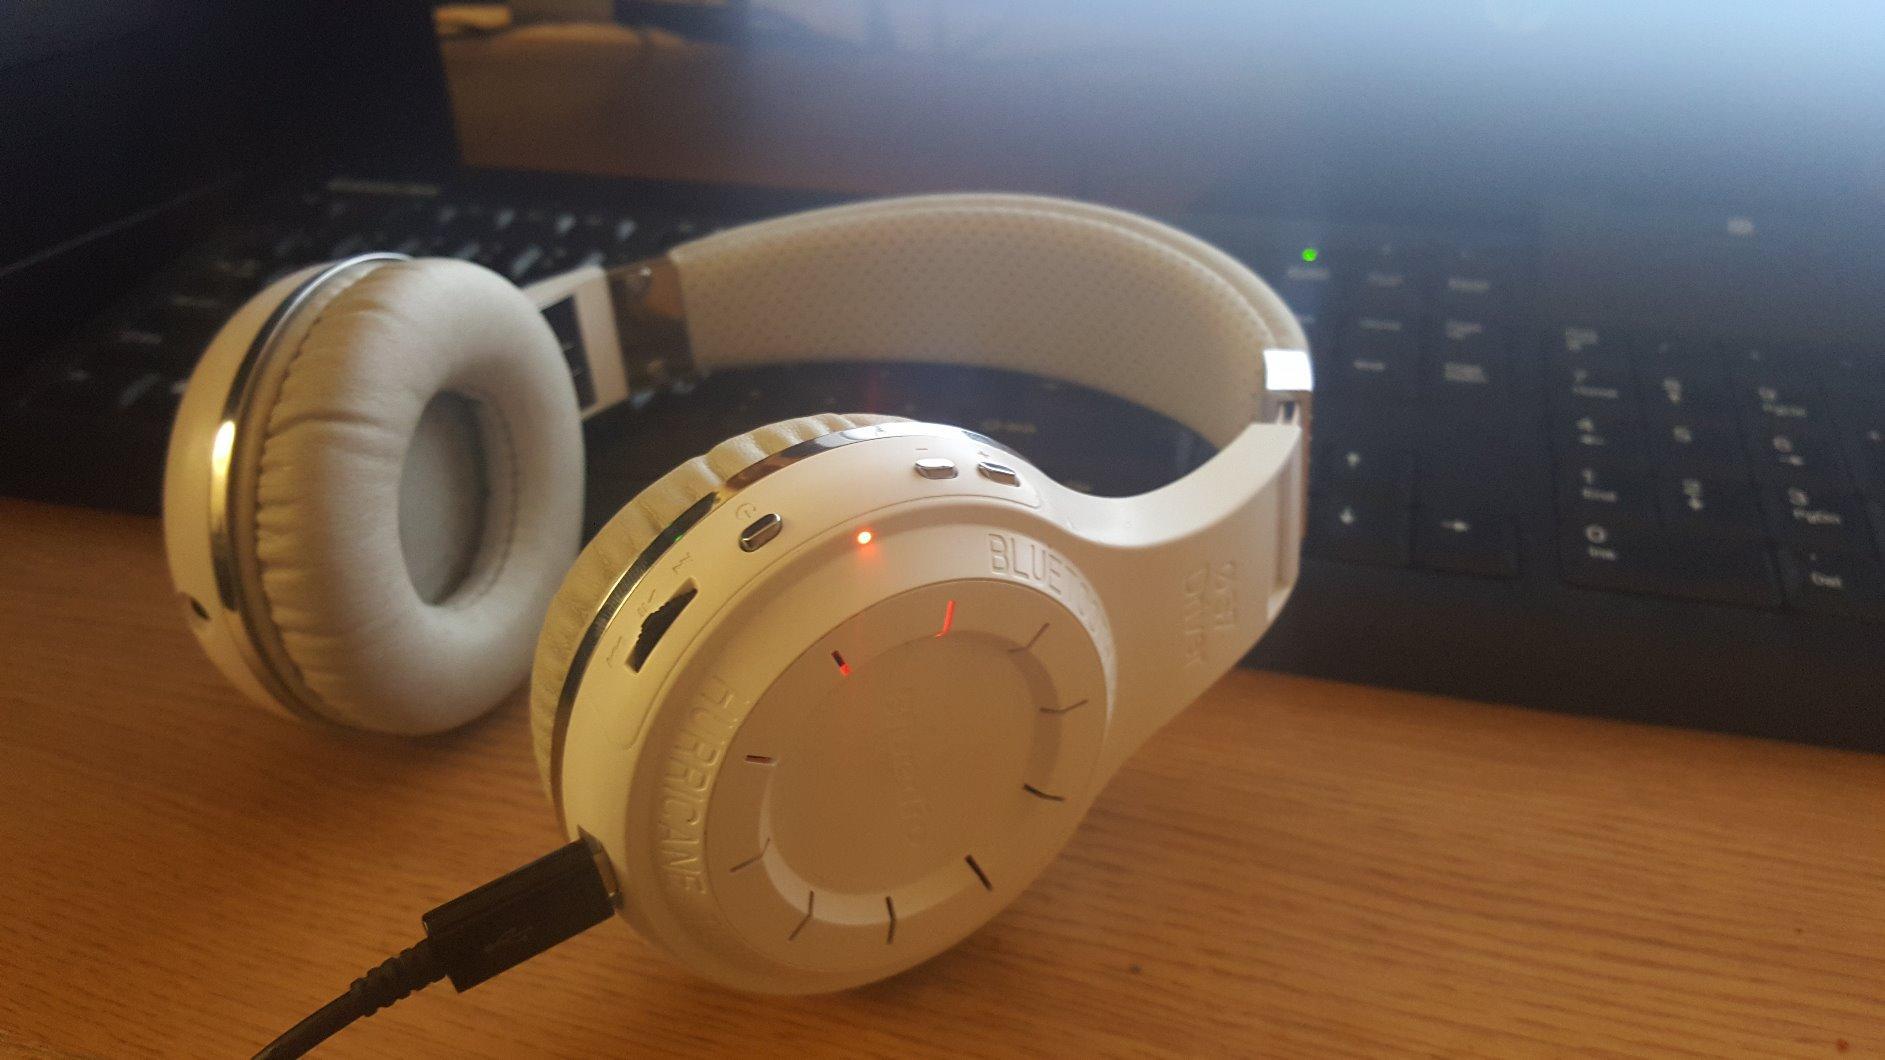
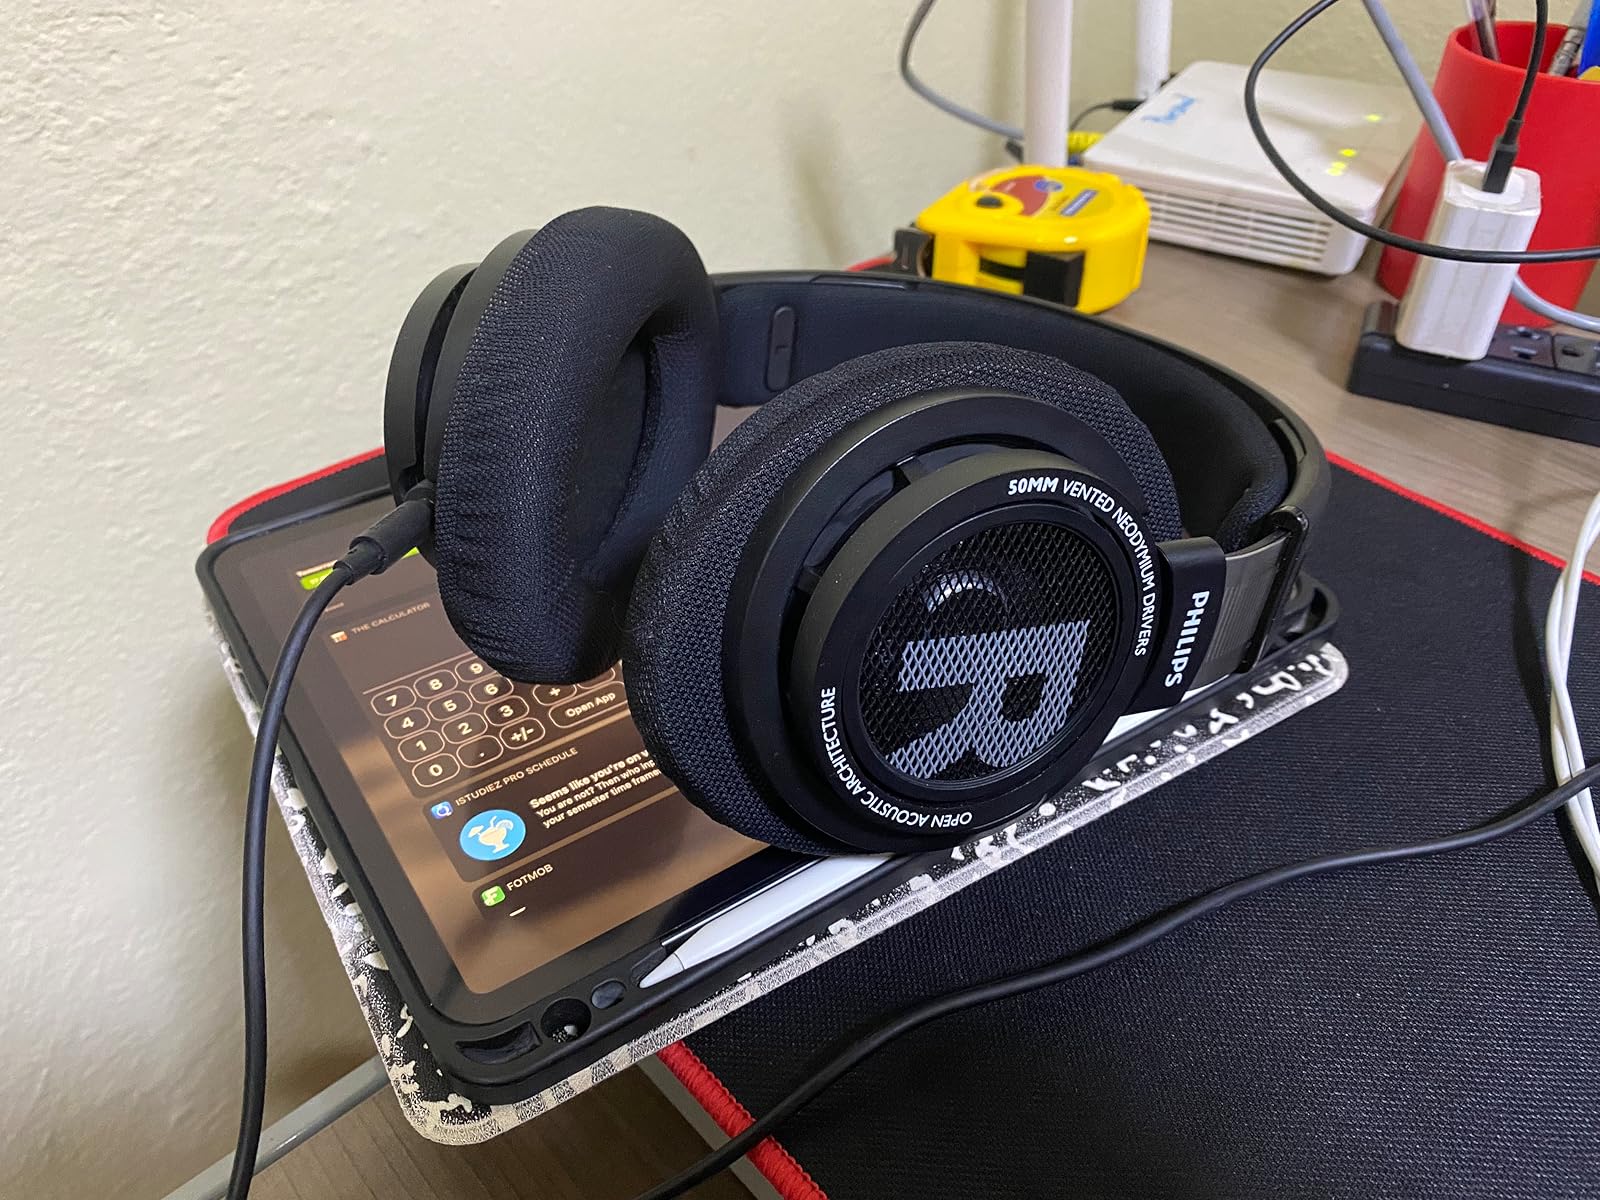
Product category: headphones
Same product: no